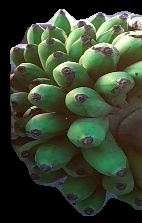
Variety: rasbale
Grade: grade2